Solo Balapan railway station

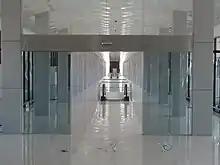
The door to the airport rail link waiting room at Solo Balapan Station

Initially, Solo Balapan Station had twelve railway lines which were divided into two emplacements. The south emplacement has five lanes with line 4 being a straight line to and from Yogyakarta and line 5 being a straight train to and from Madiun, while the north emplacement has seven lanes with line 7 being a straight train to and from Semarang. After the Solo-Yogyakarta double-track was operated in 2007, line 4 was used as a double-track straight line from Yogyakarta, while line 5 was used as a double-track straight line to Yogyakarta as well as a single track highway to and from Madiun. Then, after the double track to Solo Jebres is operational as of 7 October 2020, line 4 is used as a straight line towards Madiun, while line 5 is used as a straight line towards Yogyakarta.